James Bute Company Warehouse

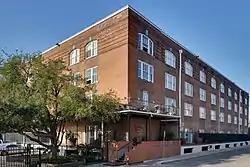
The building's exterior in 2011

The James Bute Company Warehouse, located at 711 William Street in Houston, Texas, was listed on the National Register of Historic Places on July 7, 1994. The Bute Paint Company, founded by James Bute, operated from 1867 until 1990. Its warehouse building on William Street was built in 1909. Abandoned after 1990, the property was converted to loft apartments in 1993.